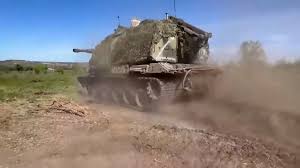
Label: 2S19_MSTA